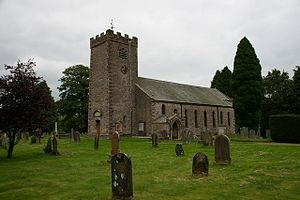
Ravenstonedale est un village et un civil parish de Cumbria, sur la ligne de partage des eaux entre la Lune et l’Eden. La commune est divisée en quatre parties : le centre-ville, Newbiggin-on-Lune, Bowderdale et Fell End.